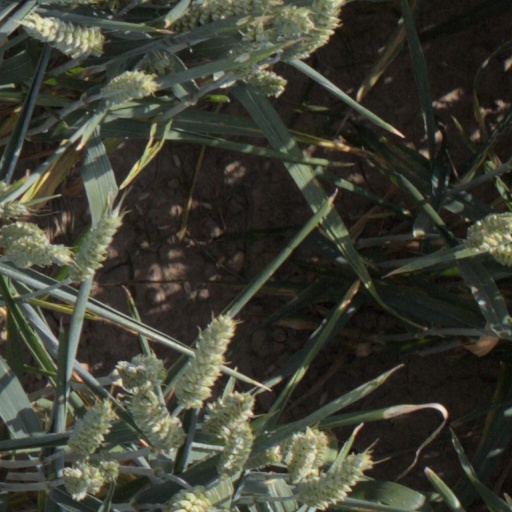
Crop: wheat